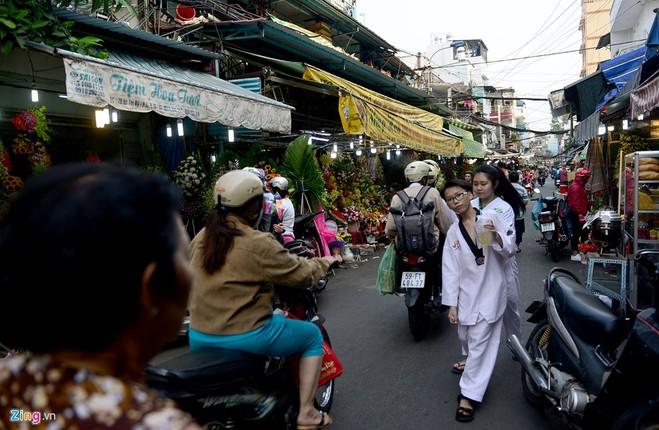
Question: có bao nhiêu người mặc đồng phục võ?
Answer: có hai người mặc đồng phục võ